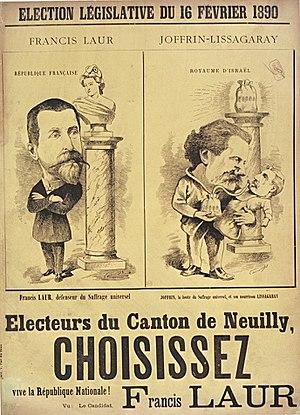
Affiche électorale dessinée par Oscar Lamouche pour les élections législatives 1890 opposant Francis Laur et Jules Joffrin
Francis Laur né le 5 septembre 1844 à Nevers et décédé le 23 mai 1934 à Paris homme politique français, socialiste national et boulangiste. Il fut député de la Loire puis de la Seine en.